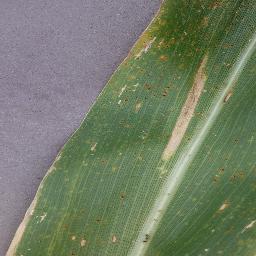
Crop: corn
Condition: (maize)_northern_blight